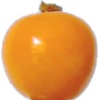
Label: Physalis 1